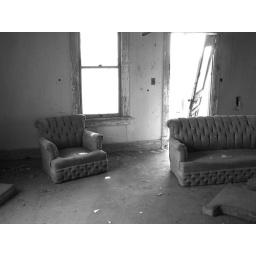
I finally got to explore this house in the one horse town of Angora NE.